Stainless steel

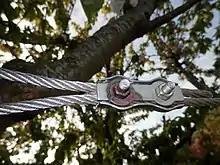
The nut on the left is not stainless steel and is rusty, unlike the nut on the right.

Galvanic corrosion (also called "dissimilar-metal corrosion") refers to corrosion damage induced when two dissimilar materials are coupled in a corrosive electrolyte. The most common electrolyte is water, ranging from freshwater to seawater. When a galvanic couple forms, one of the metals in the couple becomes the anode and corrodes faster than it would alone, while the other becomes the cathode and corrodes slower than it would alone. Stainless steel, due to having a more positive electrode potential than for example carbon steel and aluminium, becomes the cathode, accelerating the corrosion of the anodic metal. An example is the corrosion of aluminium rivets fastening stainless steel sheets in contact with water. The relative surface areas of the anode and the cathode are important in determining the rate of corrosion. In the above example, the surface area of the rivets is small compared to that of the stainless steel sheet, resulting in rapid corrosion. However, if stainless steel fasteners are used to assemble aluminium sheets, galvanic corrosion will be much slower because the galvanic current density on the aluminium surface will be many orders of magnitude smaller. A frequent mistake is to assemble stainless steel plates with carbon steel fasteners; whereas using stainless steel to fasten carbon-steel plates is usually acceptable, the reverse is not. Providing electrical insulation between the dissimilar metals, where possible, is effective at preventing this type of corrosion.